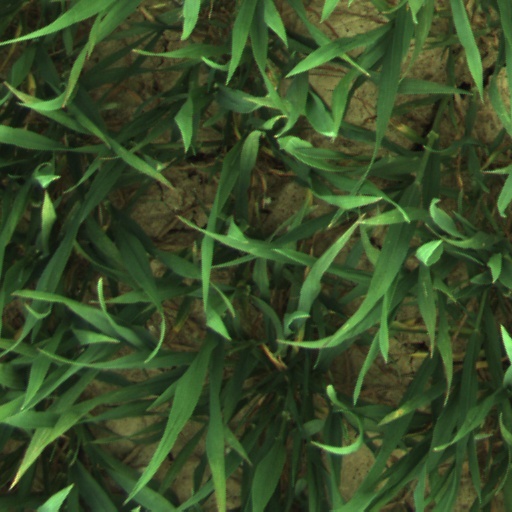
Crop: wheat